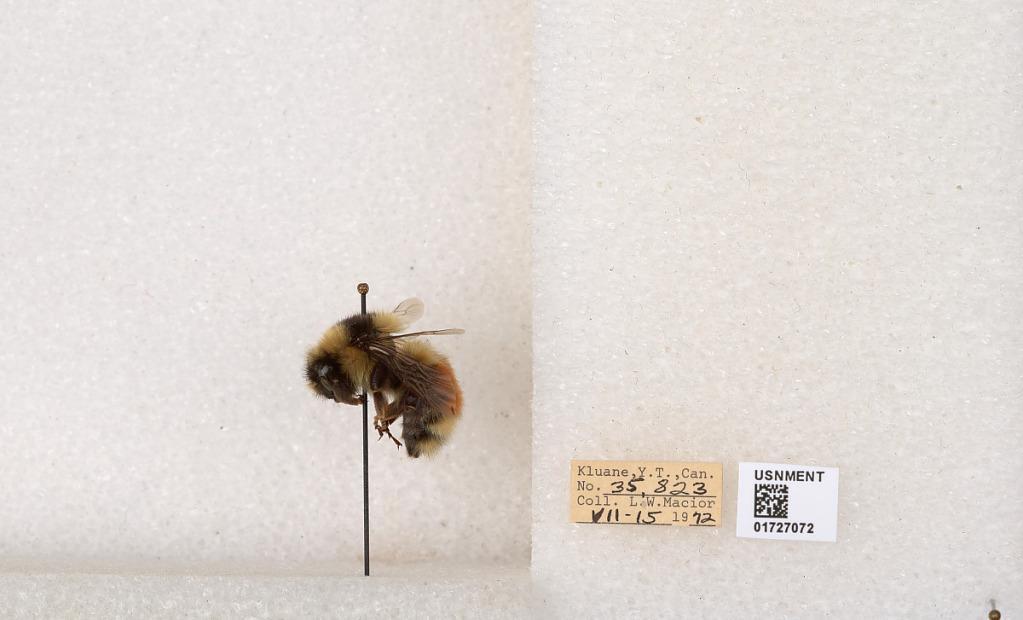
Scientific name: Bombus (Pyrobombus) sylvicola Kirby
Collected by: L. Macior
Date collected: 1972-7-15
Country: Canada
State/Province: Yukon Teritory
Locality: Kluane National Park and Reserve
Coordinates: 60.7493, -139.504